Stephen McPartland

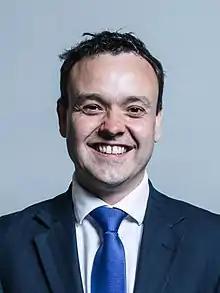
Official portrait, 2017

Stephen Anthony McPartland (born 9 August 1976) is a former British Conservative Party Member of Parliament (MP) for Stevenage from 2010 to 2024. He is the author of the McPartland Review into Cyber Security as an enabler of Economic Growth, is a strategic consultant and non-executive specialist in risk, governance, cyber security and digital sustainability.